The Crimson Runner

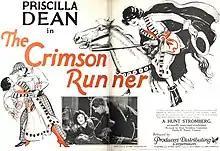
Advertisement

The Crimson Runner is a 1925 American silent drama film directed by Tom Forman and starring Priscilla Dean, Bernard Siegel, and Alan Hale.